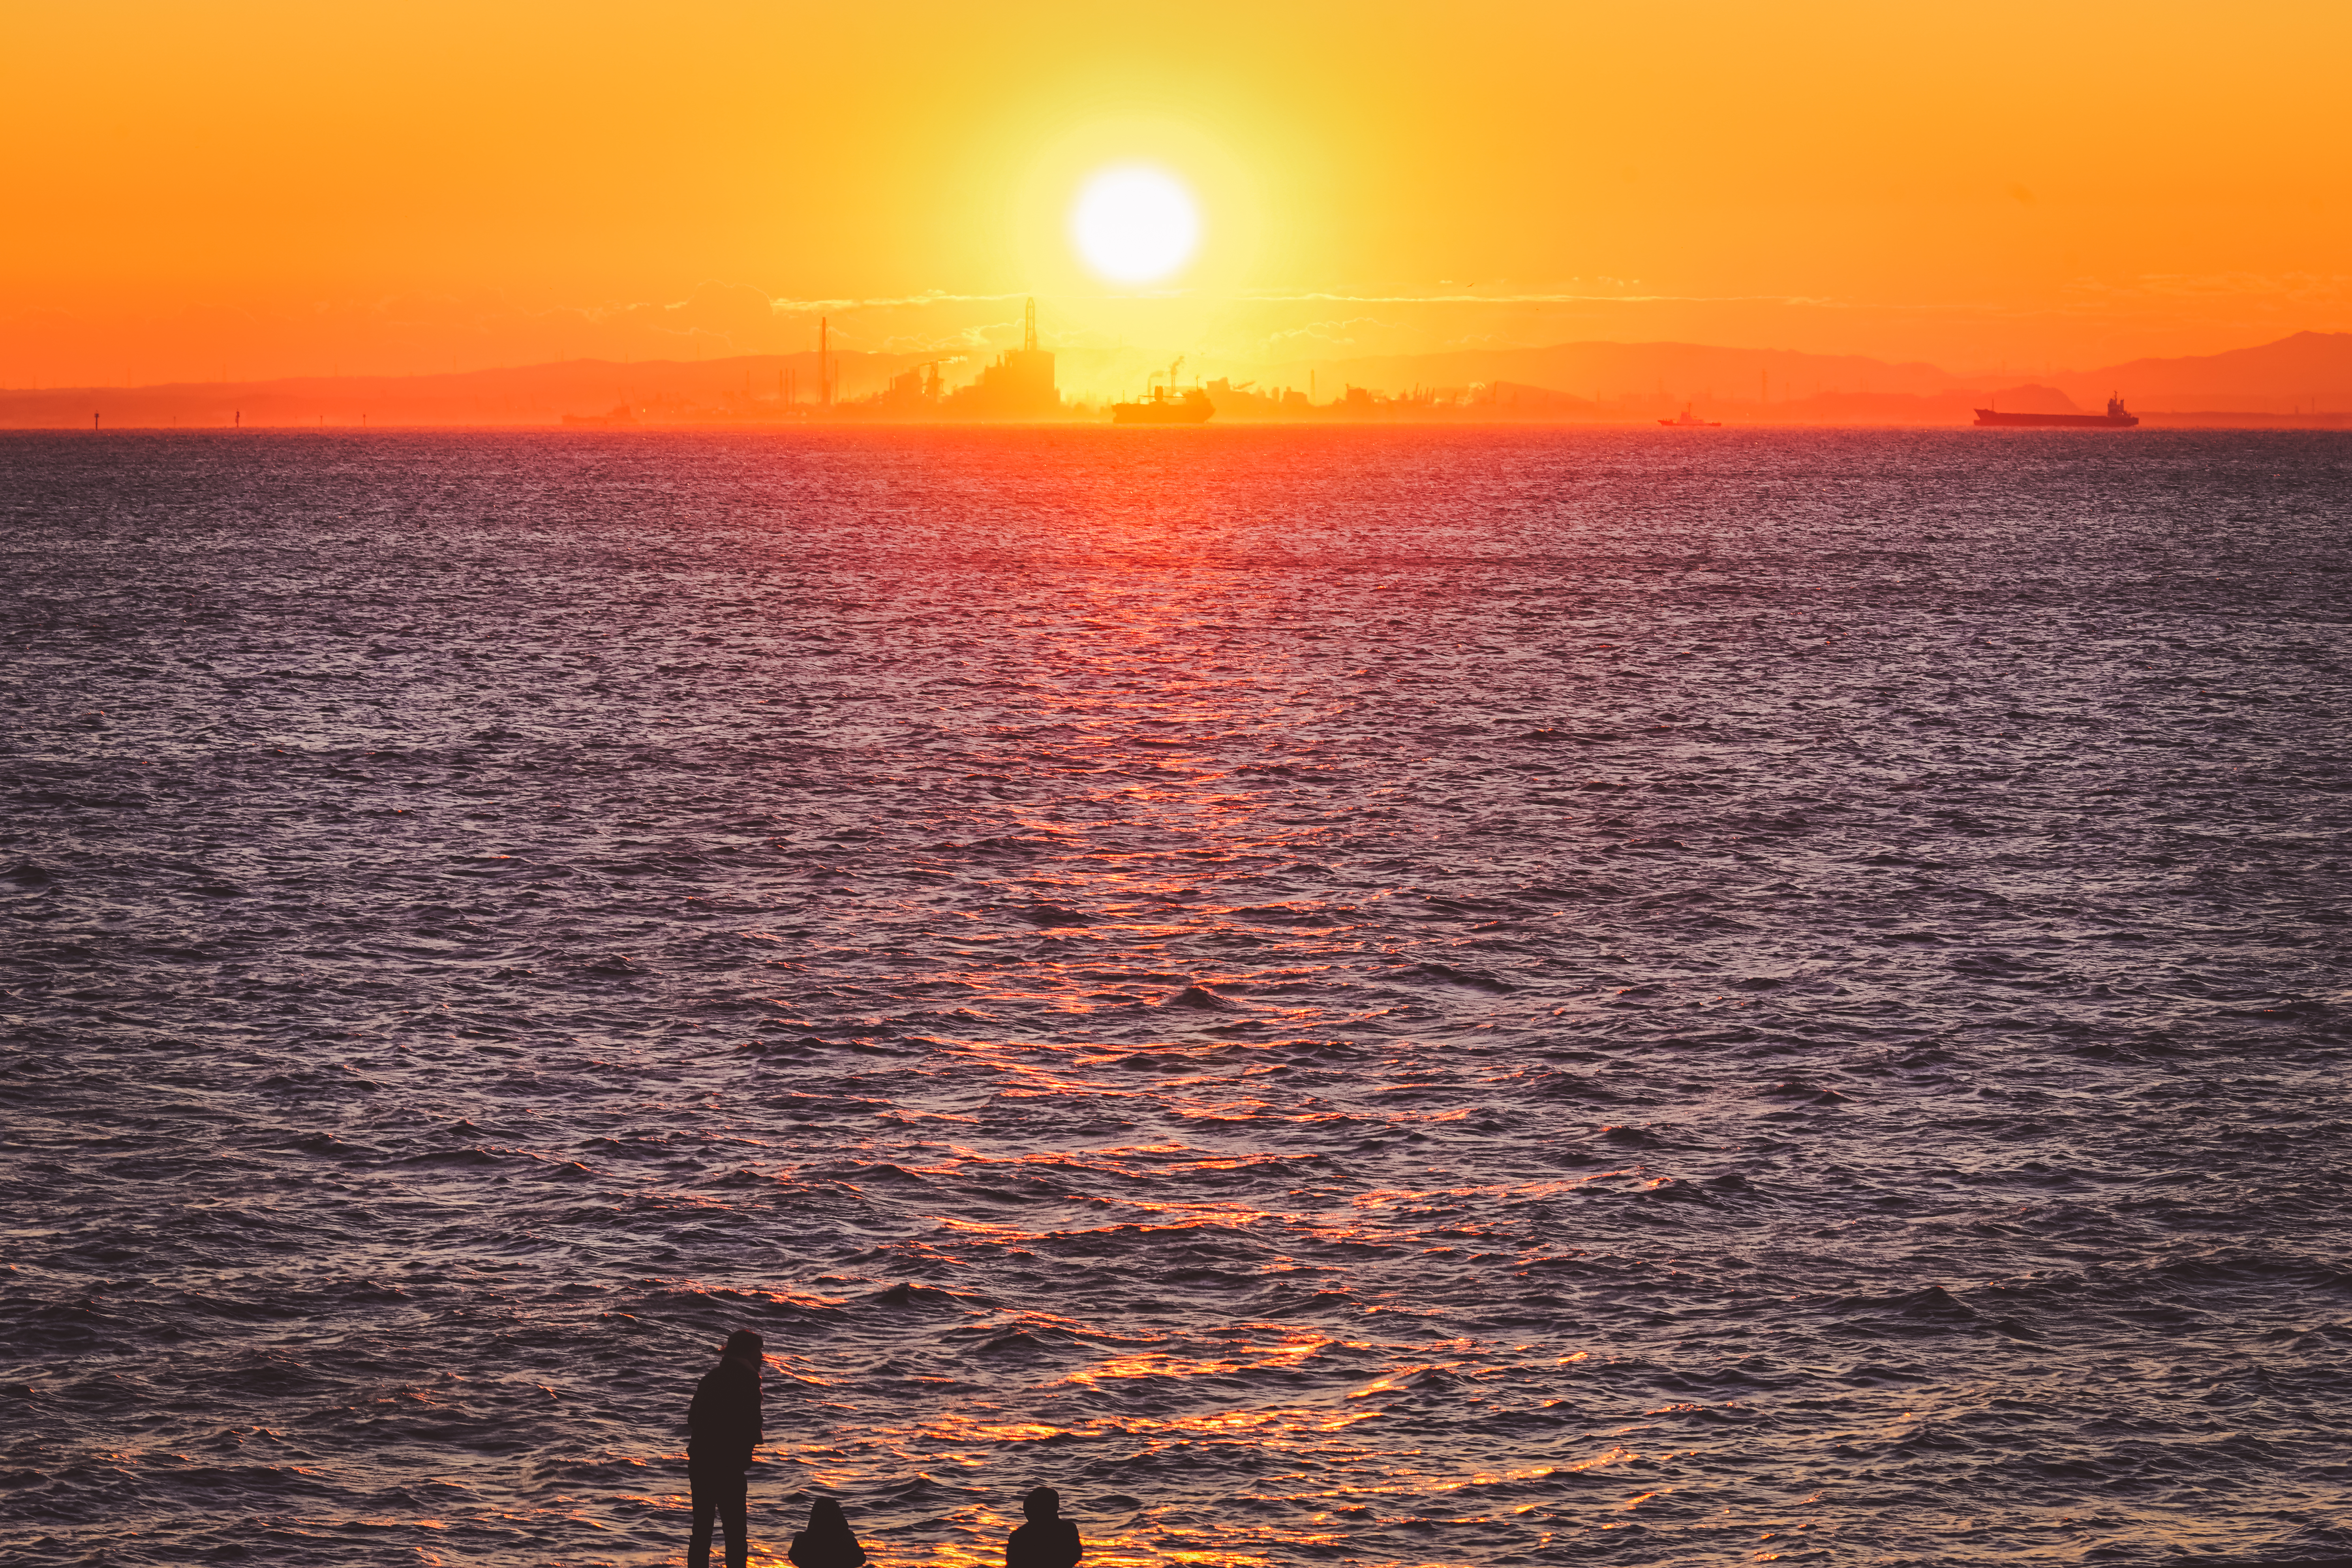
beach, sea, coast, ocean, horizon, sun, sunrise, sunset, sunlight, morning, shore, wave, dawn, dusk, evening, reflection, bay, yokohama, ilce7m2, sal70300g, laea3, firstlight, yokohamasymboltower, afterglow, wind wave